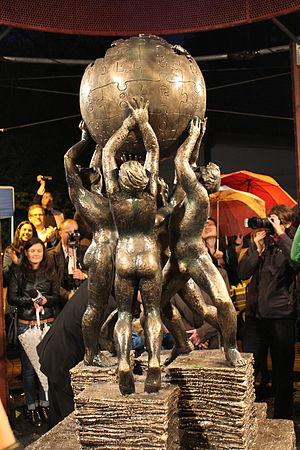
Le dévoilement du monument Wikipédia